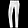
Label: Trouser